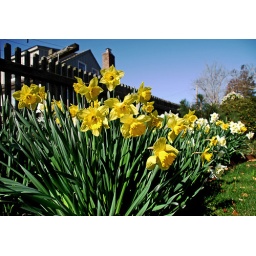
flowers by the fence